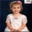
Label: girl